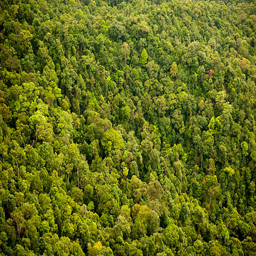
aerial view of the top of a forest canopy